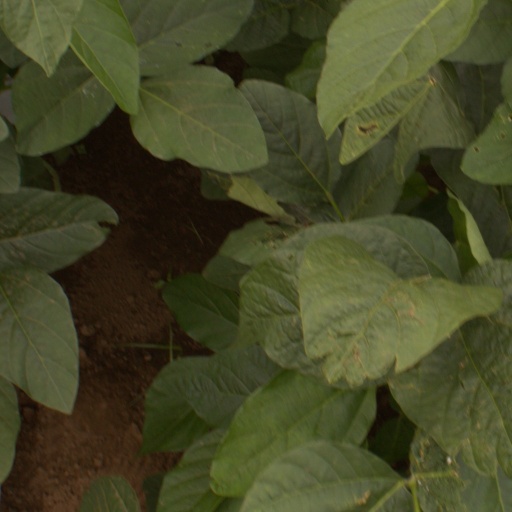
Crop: soybean